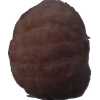
Label: orange_peeled